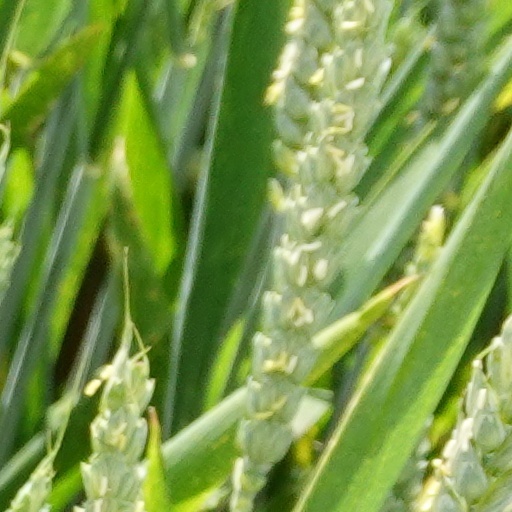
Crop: wheat